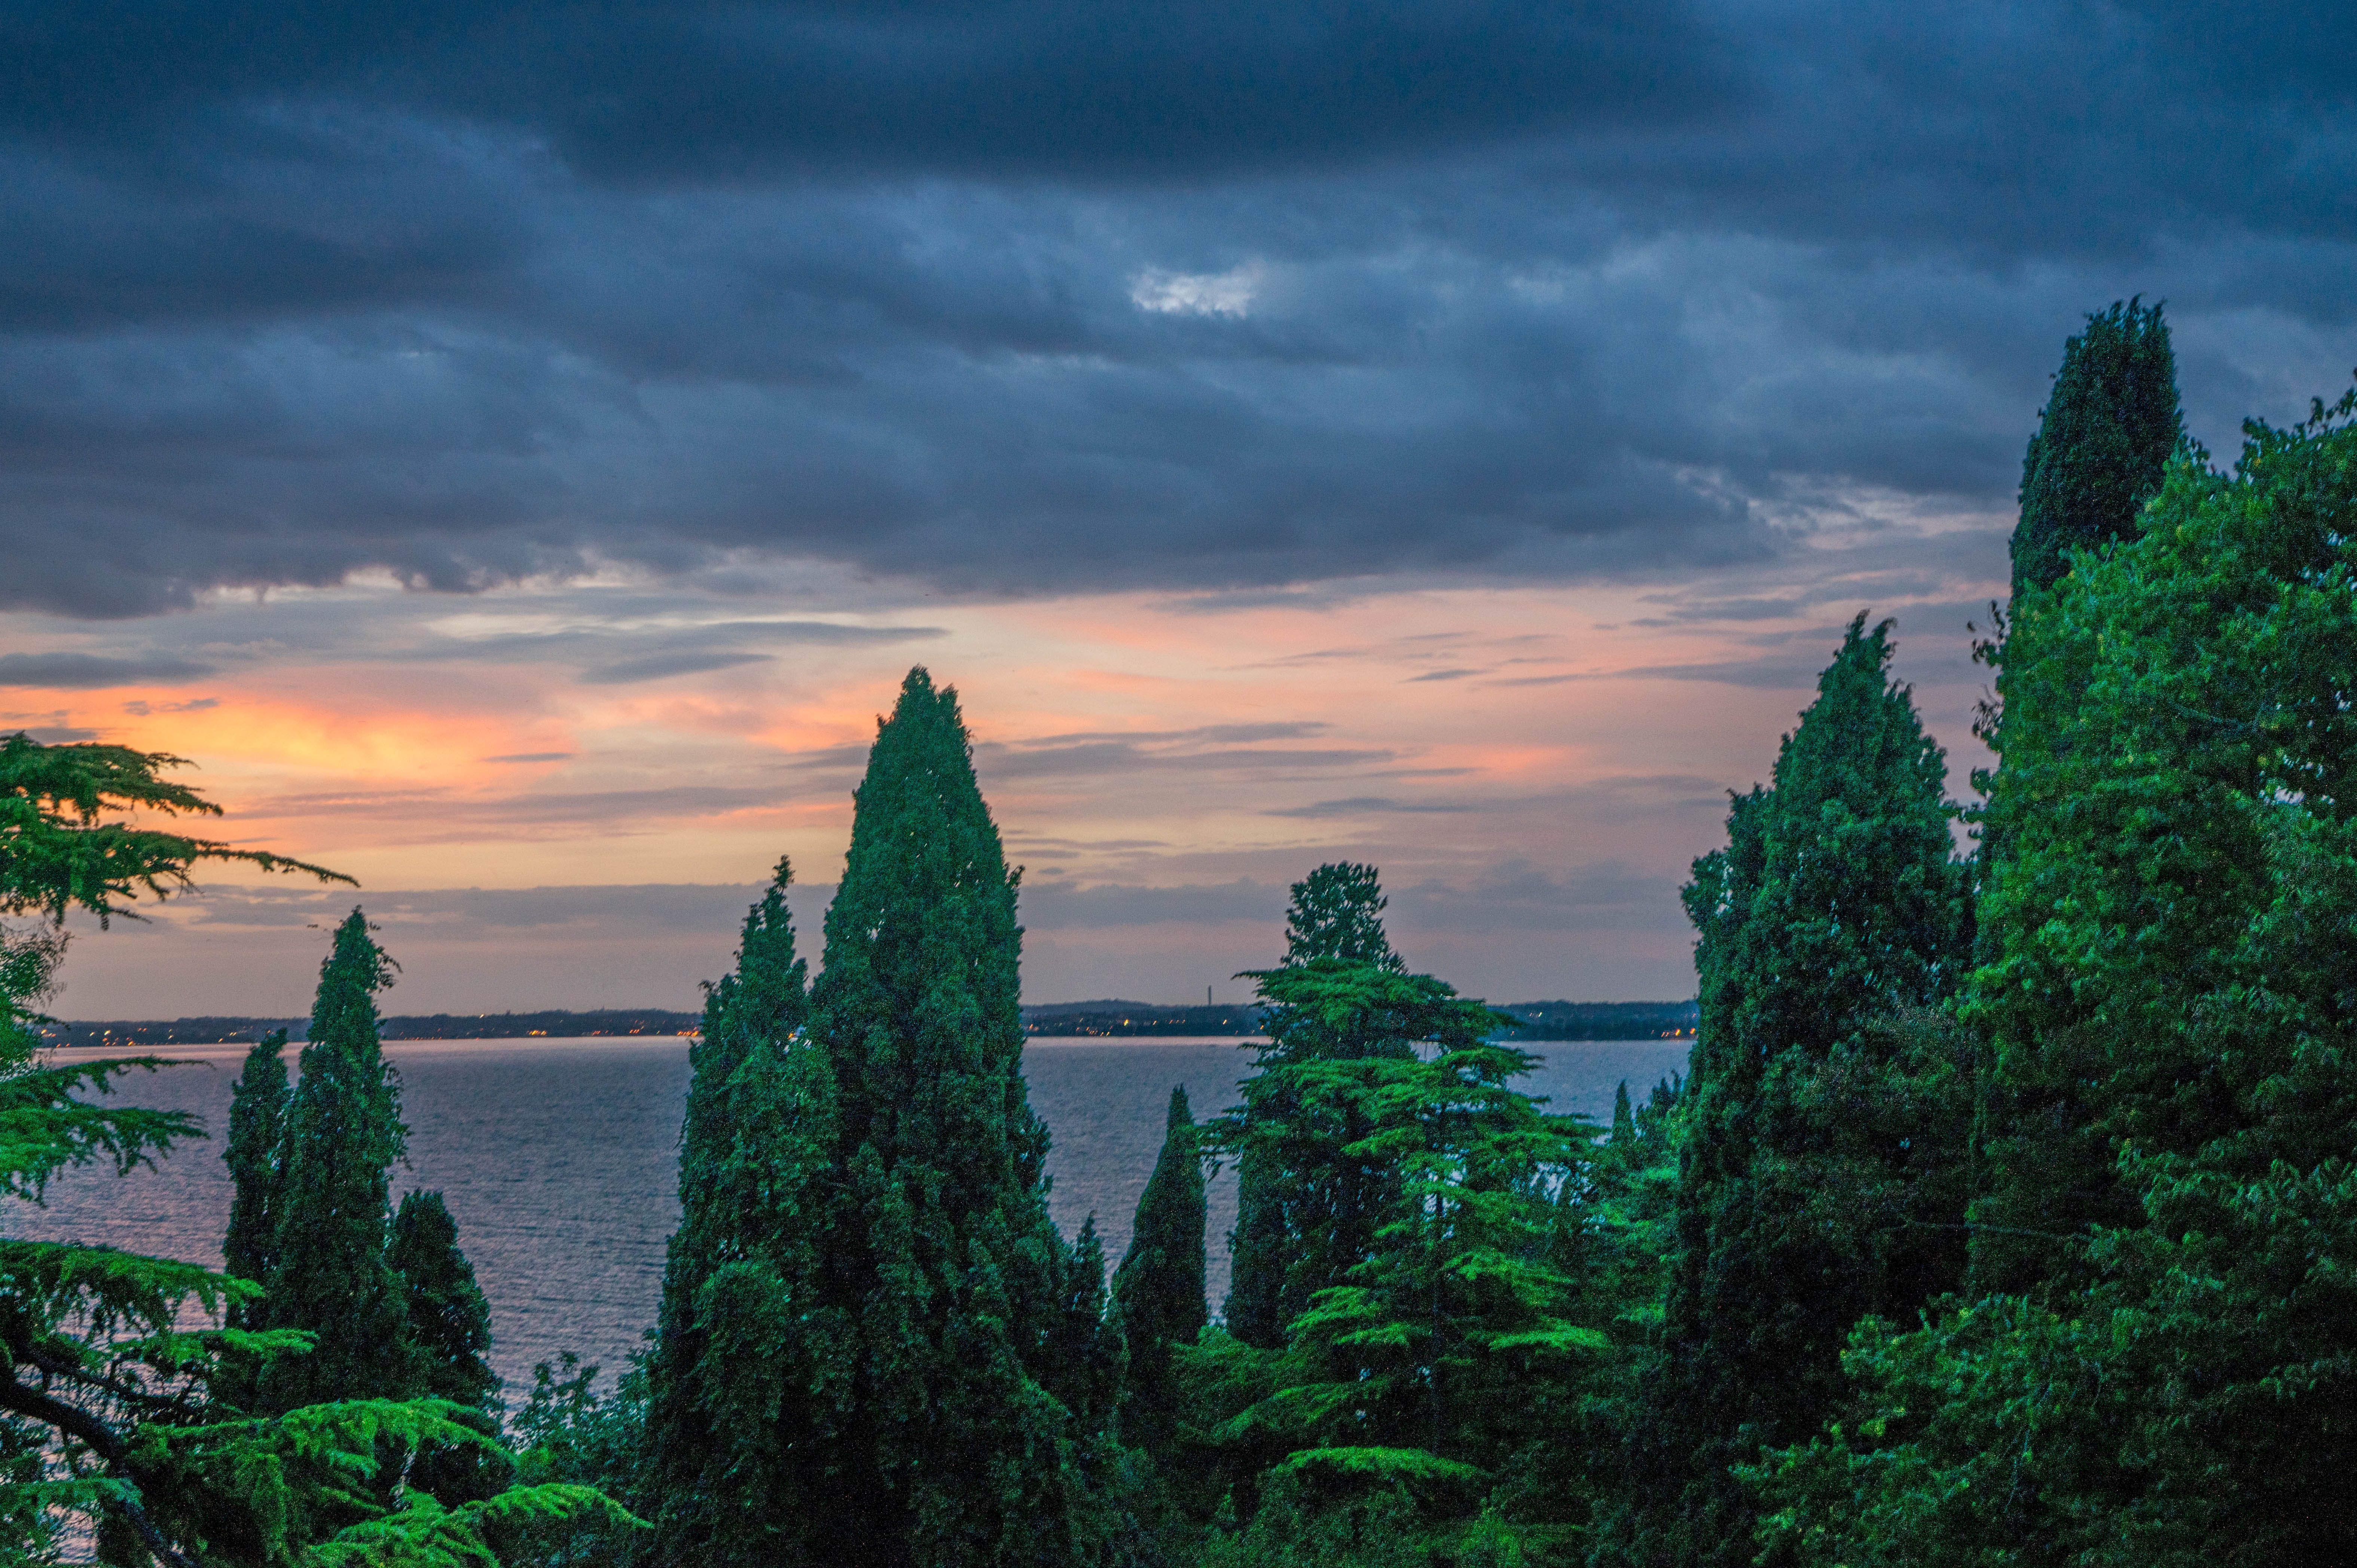
landscape, tree, water, nature, forest, horizon, mountain, cloud, plant, sky, sunrise, sunset, sunlight, morning, leaf, hill, flower, view, dawn, summer, travel, dusk, evening, green, color, scenery, calm, romantic, italy, colorful, tourism, clouds, ecosystem, lake garda, sirmione, meteorological phenomenon, atmospheric phenomenon, woody plant